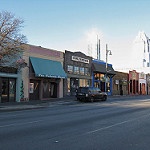
Label: street